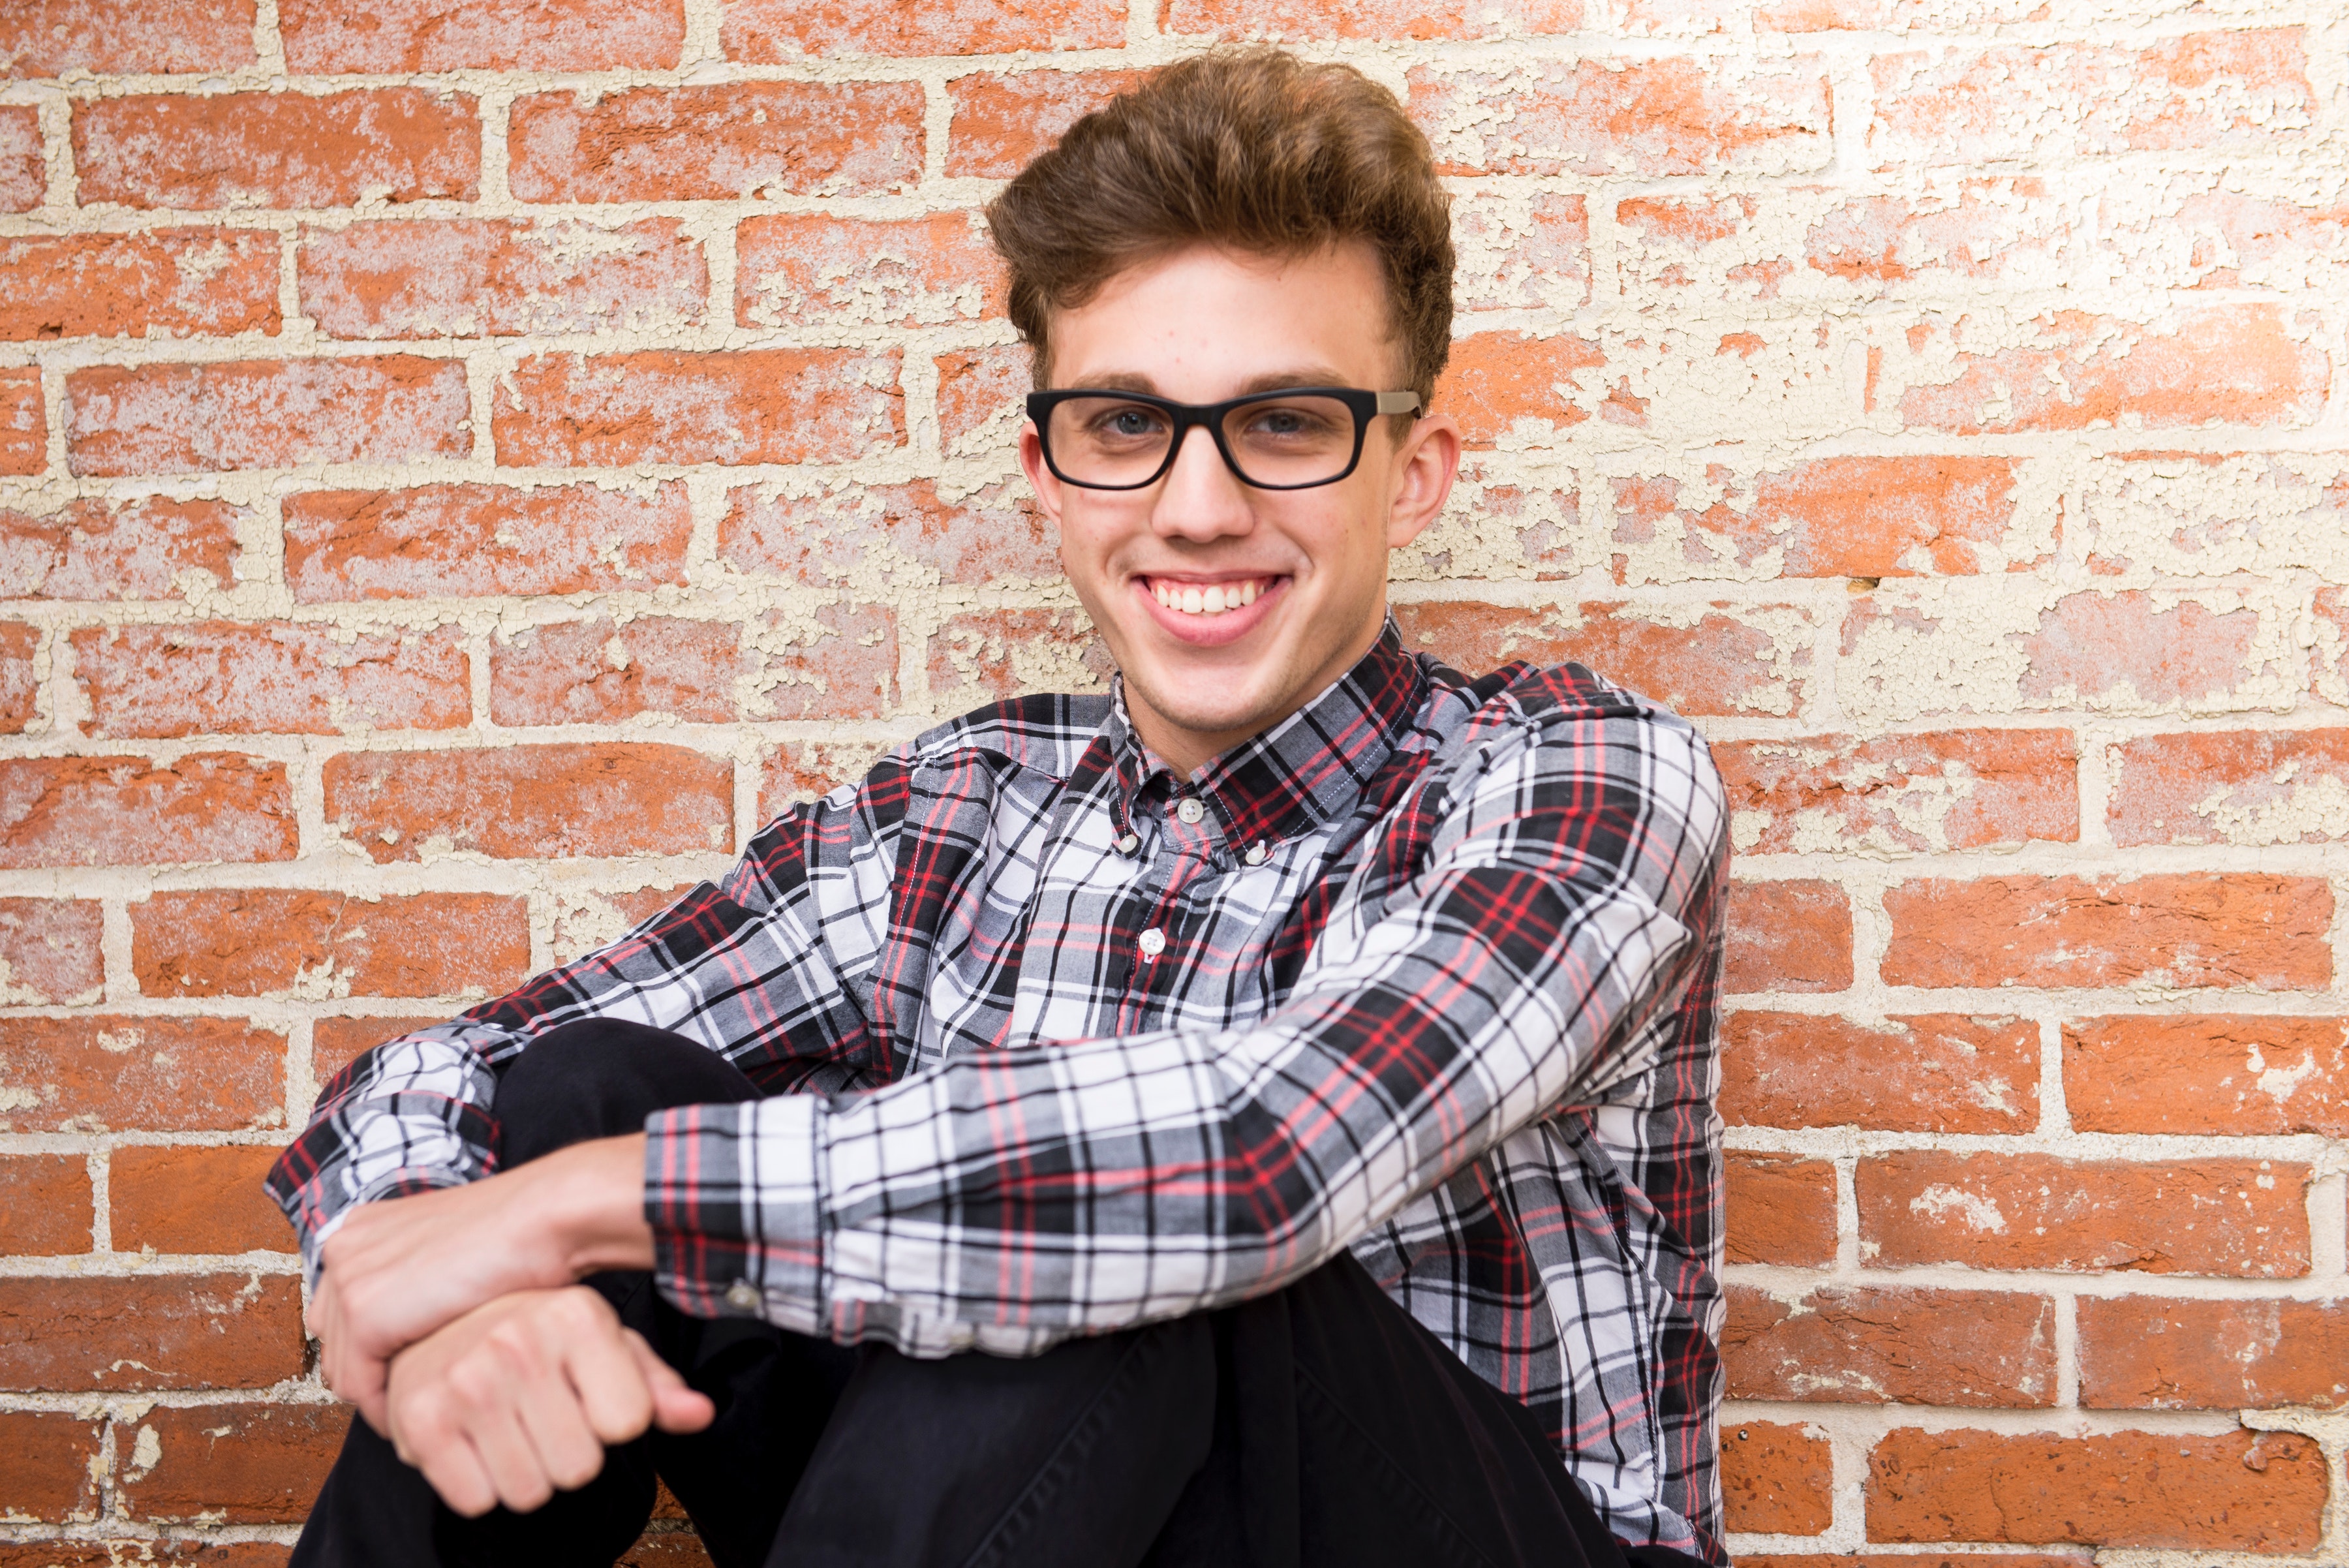
vision care, glasses, plaid, tartan, eyewear, pattern, photography, design, cool, product, smile